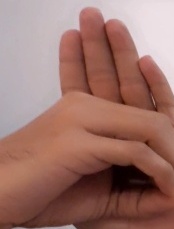
ASL sign: 0